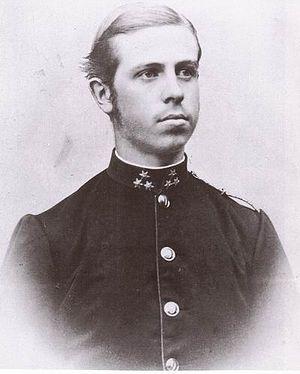
Jean-Népomucène de Habsbourg-Toscane, né le 25 novembre 1852 à Florence et présumé mort en mer en 1890, est un prince de Toscane et archiduc d'Autriche également connu sous le nom de Jean Orth.